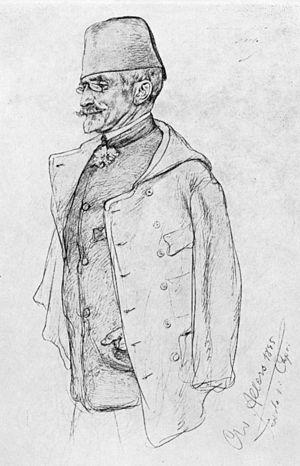
Camille du Locle est un librettiste, impresario et directeur d'opéra français né le 16 juillet 1832 à Orange et mort le 9 octobre 1903 à Capri en Italie.